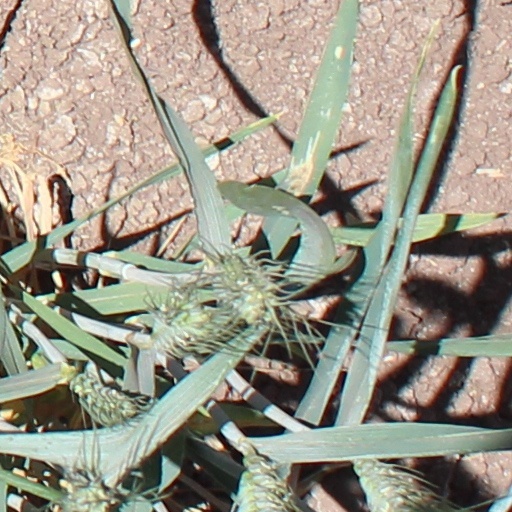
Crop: wheat